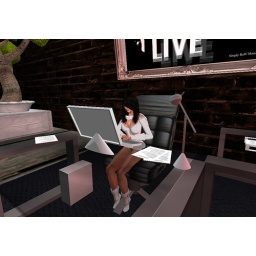
in the office - of the computer =))